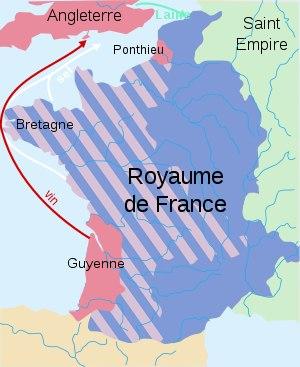
1ᵉʳ mai : prise de Tlemcen aux Abdalwadides par les Mérinides de Fès après deux ans de siège.